Osco Drug and Sav-on Drugs

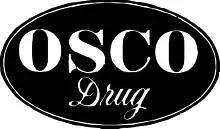
Osco Drug logo until 1980

In 1961, The Jewel Companies, Inc. acquired the 30 Osco Drug stores in six Midwest states. In 1962, Osco's headquarters was moved from Chicago's Merchandise Mart to Melrose Park, Illinois, and the first side-by-side "Jewel-Osco" store opened. The early Jewel-Osco combination (combo) stores were two individual stores, separated by an interior wall (and in some locations, a half-wall), allowing a customer to go back and forth between each store without having to go outside. The first Jewel-Osco Family Center was opened in Chicago's Appleton Plaza Shopping center in January 1962.